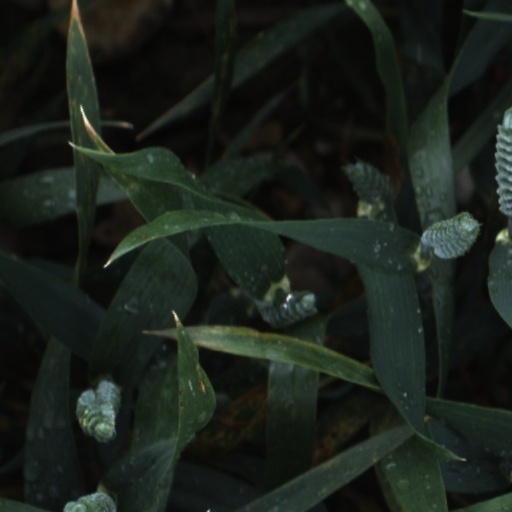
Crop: wheat